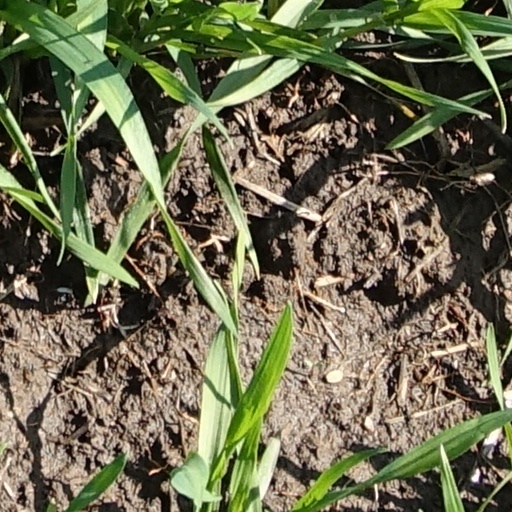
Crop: wheat